Gartenlaube Waltz

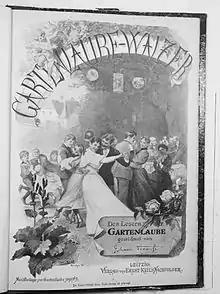
"Gartenlaube Waltz" cover, in "Die Gartenlaube" magazine, 1895, signed by the composer

"", Op. 461, German: "" ( waltz), is a waltz by the Austrian composer Johann Strauss II. The waltz was dedicated to readers of the magazine "Die Gartenlaube", a German weekly for the middle class, which became the most-read magazine in 1890s Germany.